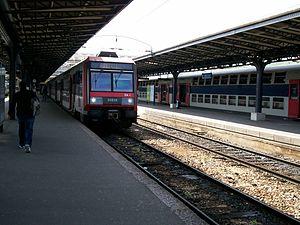
Les courts métrages de fiction et documentaires réalisés par Mathieu Amalric, depuis le début des années 1990, ont constitué une activité parallèle à sa carrière d'acteur. Ils ont souvent été des éléments d'apprentissage et des essais techniques pour la réalisation de ses longs métrages, mais furent également des commandes audiovisuelles de la part de groupes de musique pour leurs vidéo-clips ainsi que des documentaires artistiques réalisés à la demande de chaînes de télévision.